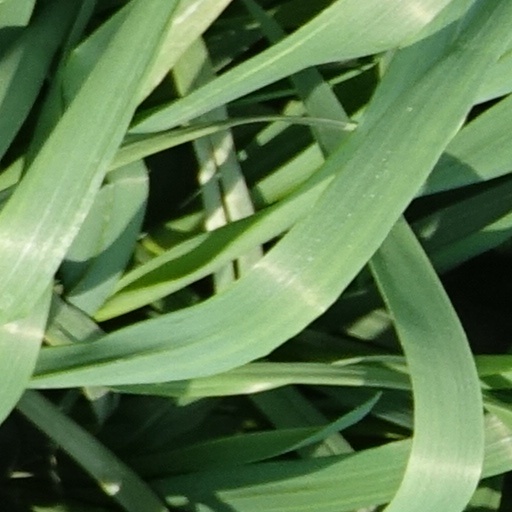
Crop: wheat